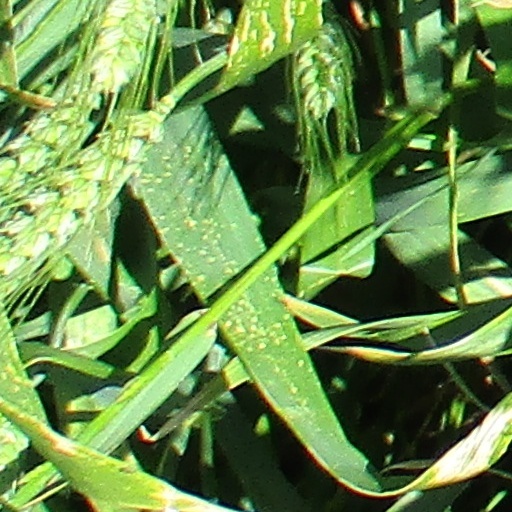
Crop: wheat